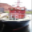
Label: ship